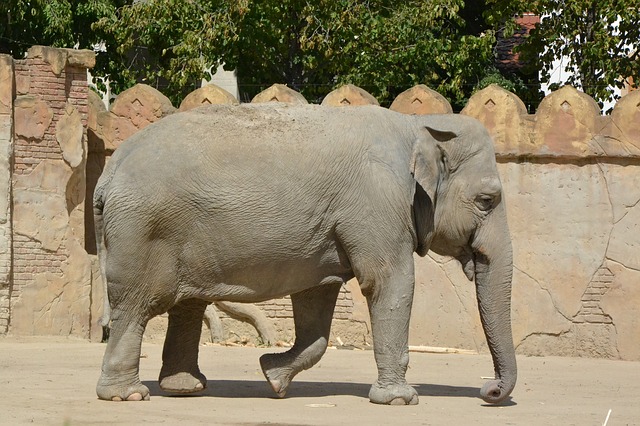
Label: elefante